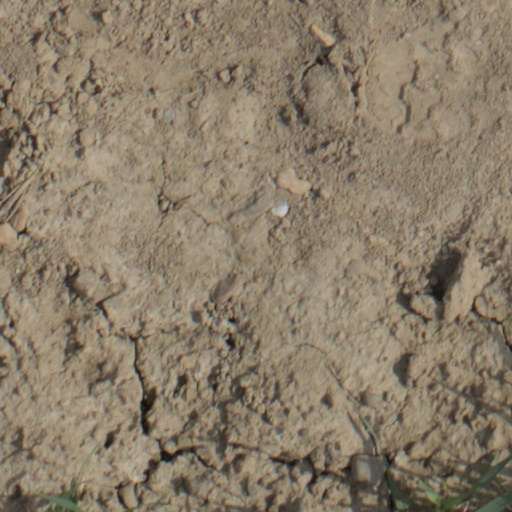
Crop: wheat